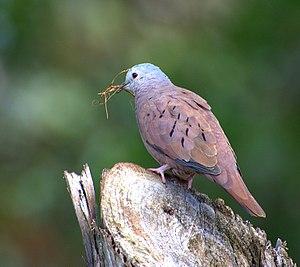
Columbina_talpacoti Colombe roussePortuguês: ROLINHA-ROXA (Columbina talpacoti), EPR - VIVEIRO DE MUDAS NATIVAS - Fazenda Vô-Vó - Piraju-SP
La Colombe rousse est une espèce de petits oiseaux de la famille des Columbidae.